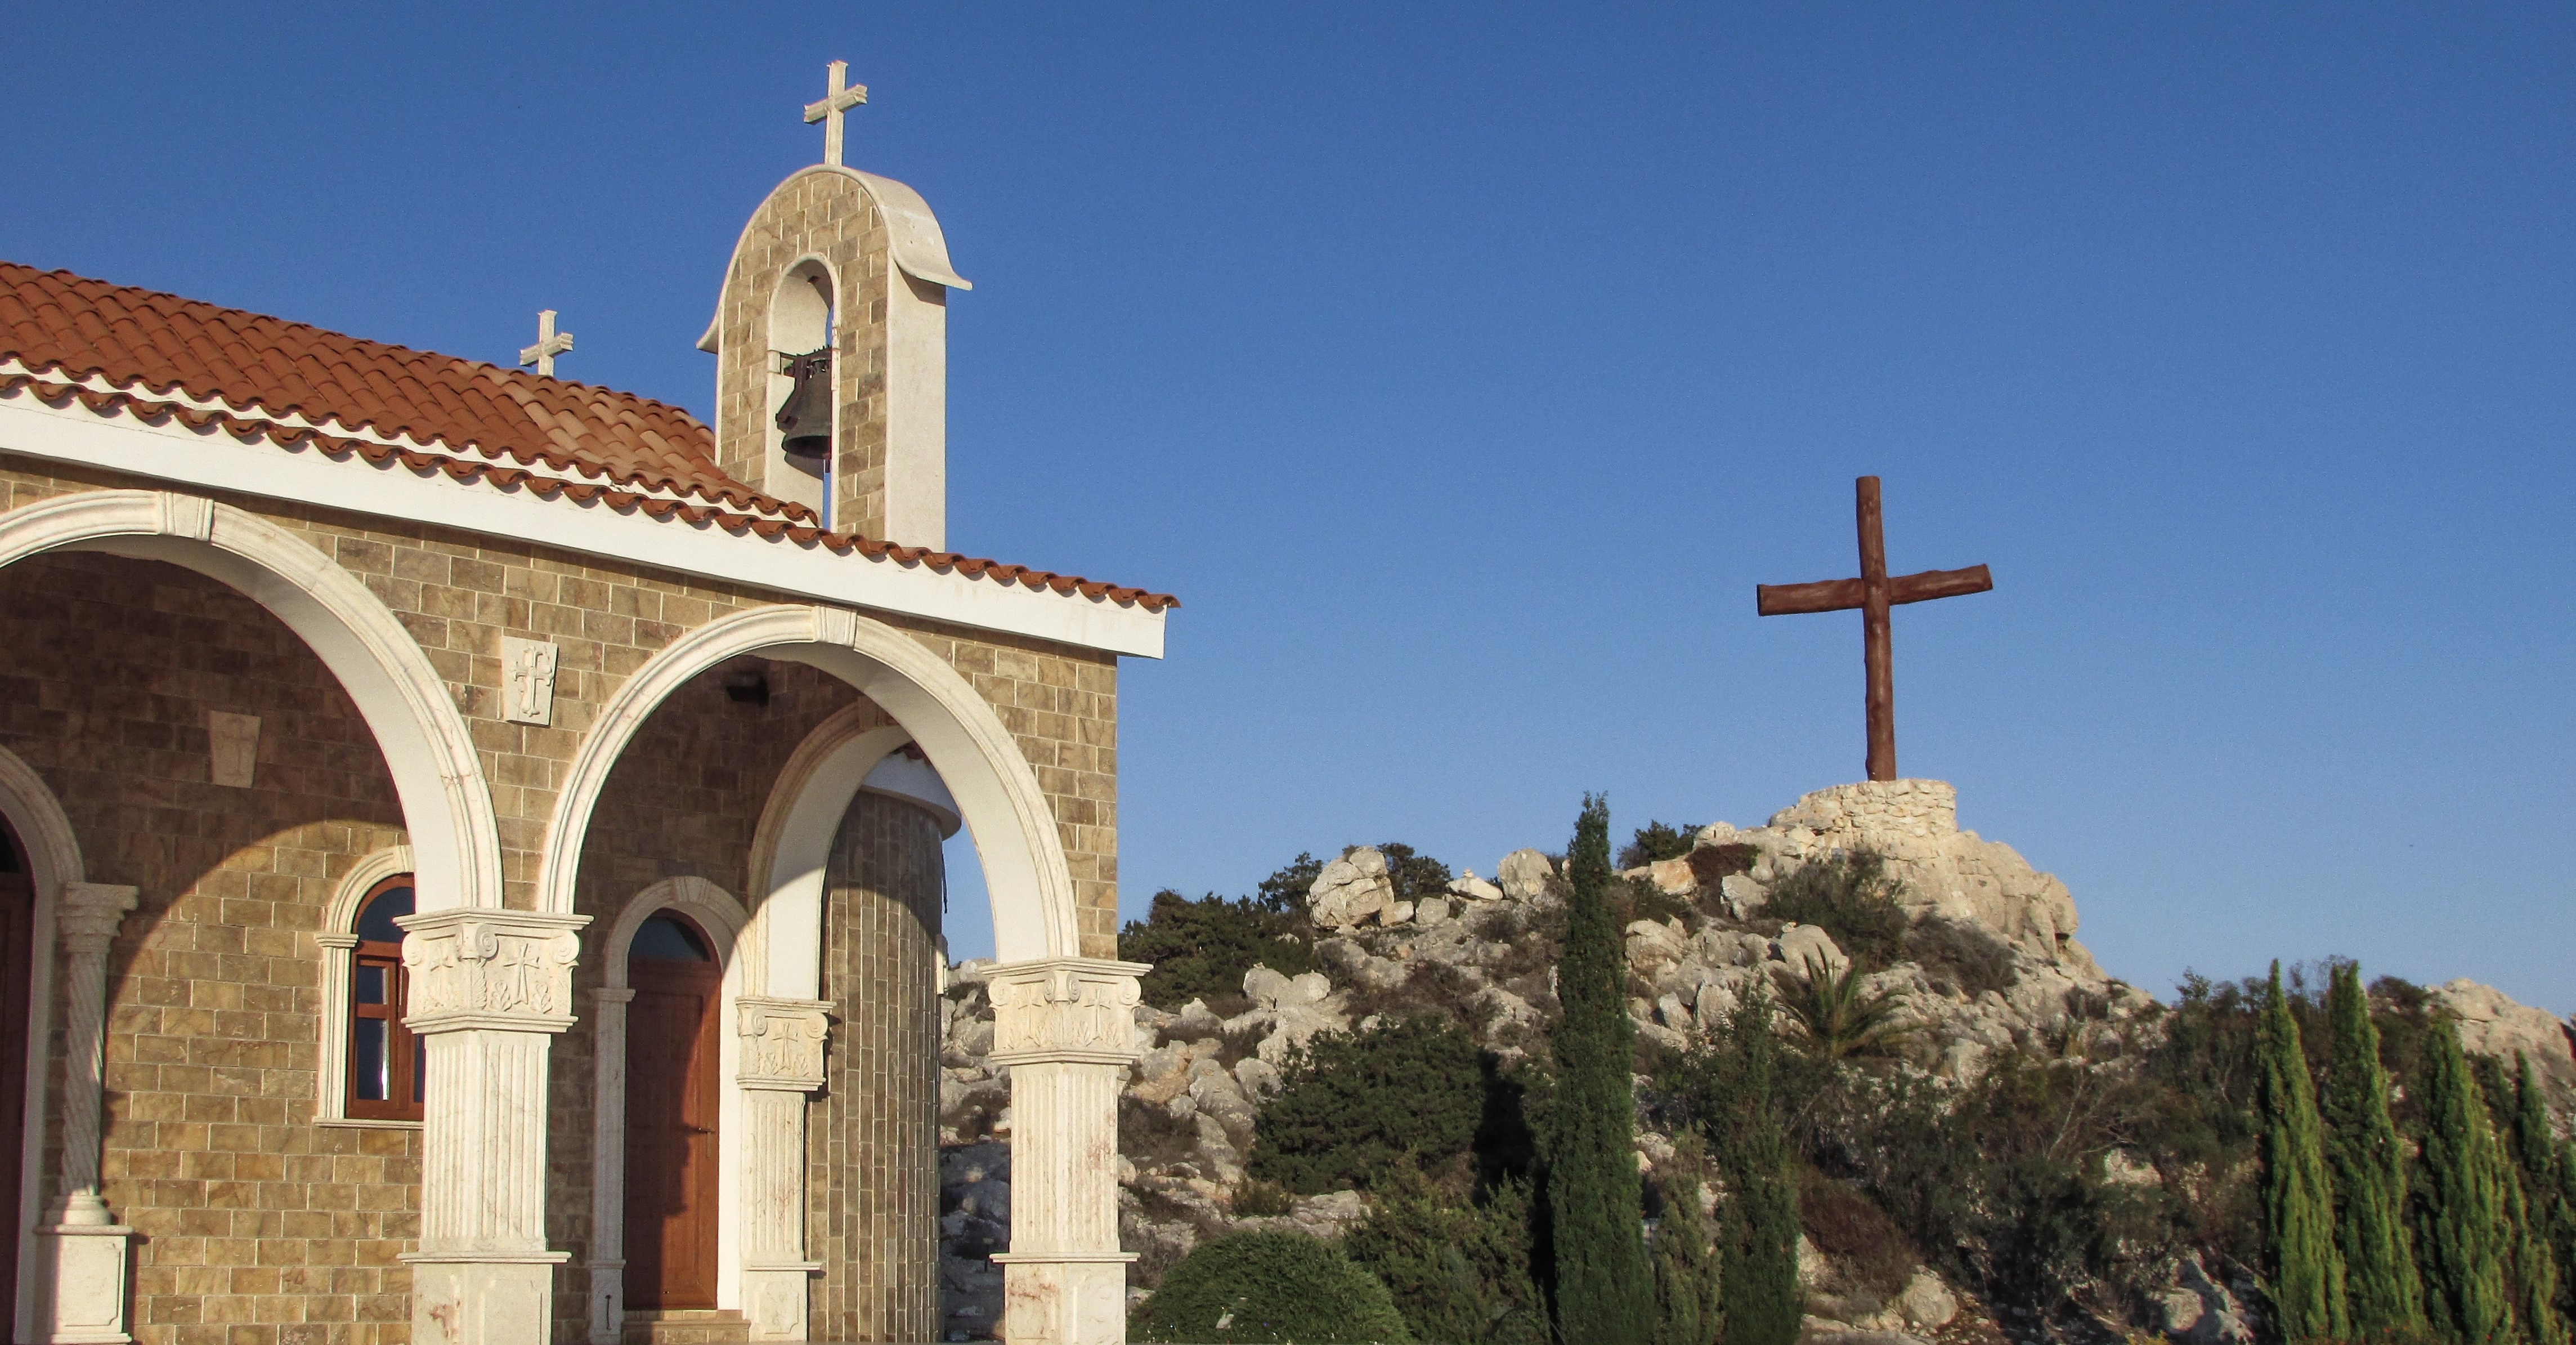
architecture, building, arch, religion, landmark, church, chapel, cross, tourism, place of worship, bell tower, monastery, mosque, orthodox, cyprus, ayia napa, ayios epifanios, unesco world heritage site, historic site, ancient history, spanish missions in california